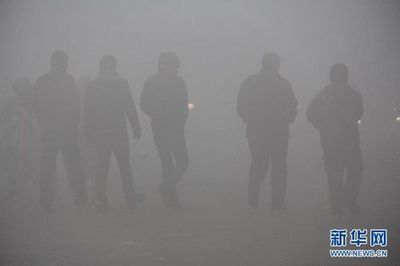
Weather: foggy or hazy